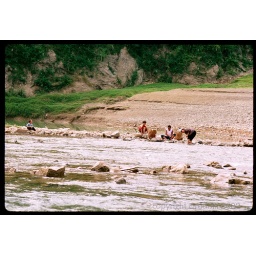
Family on the Danning River , best viewed large- washing clothes in the river (taken in 2000 before the Three Gorges Damming)